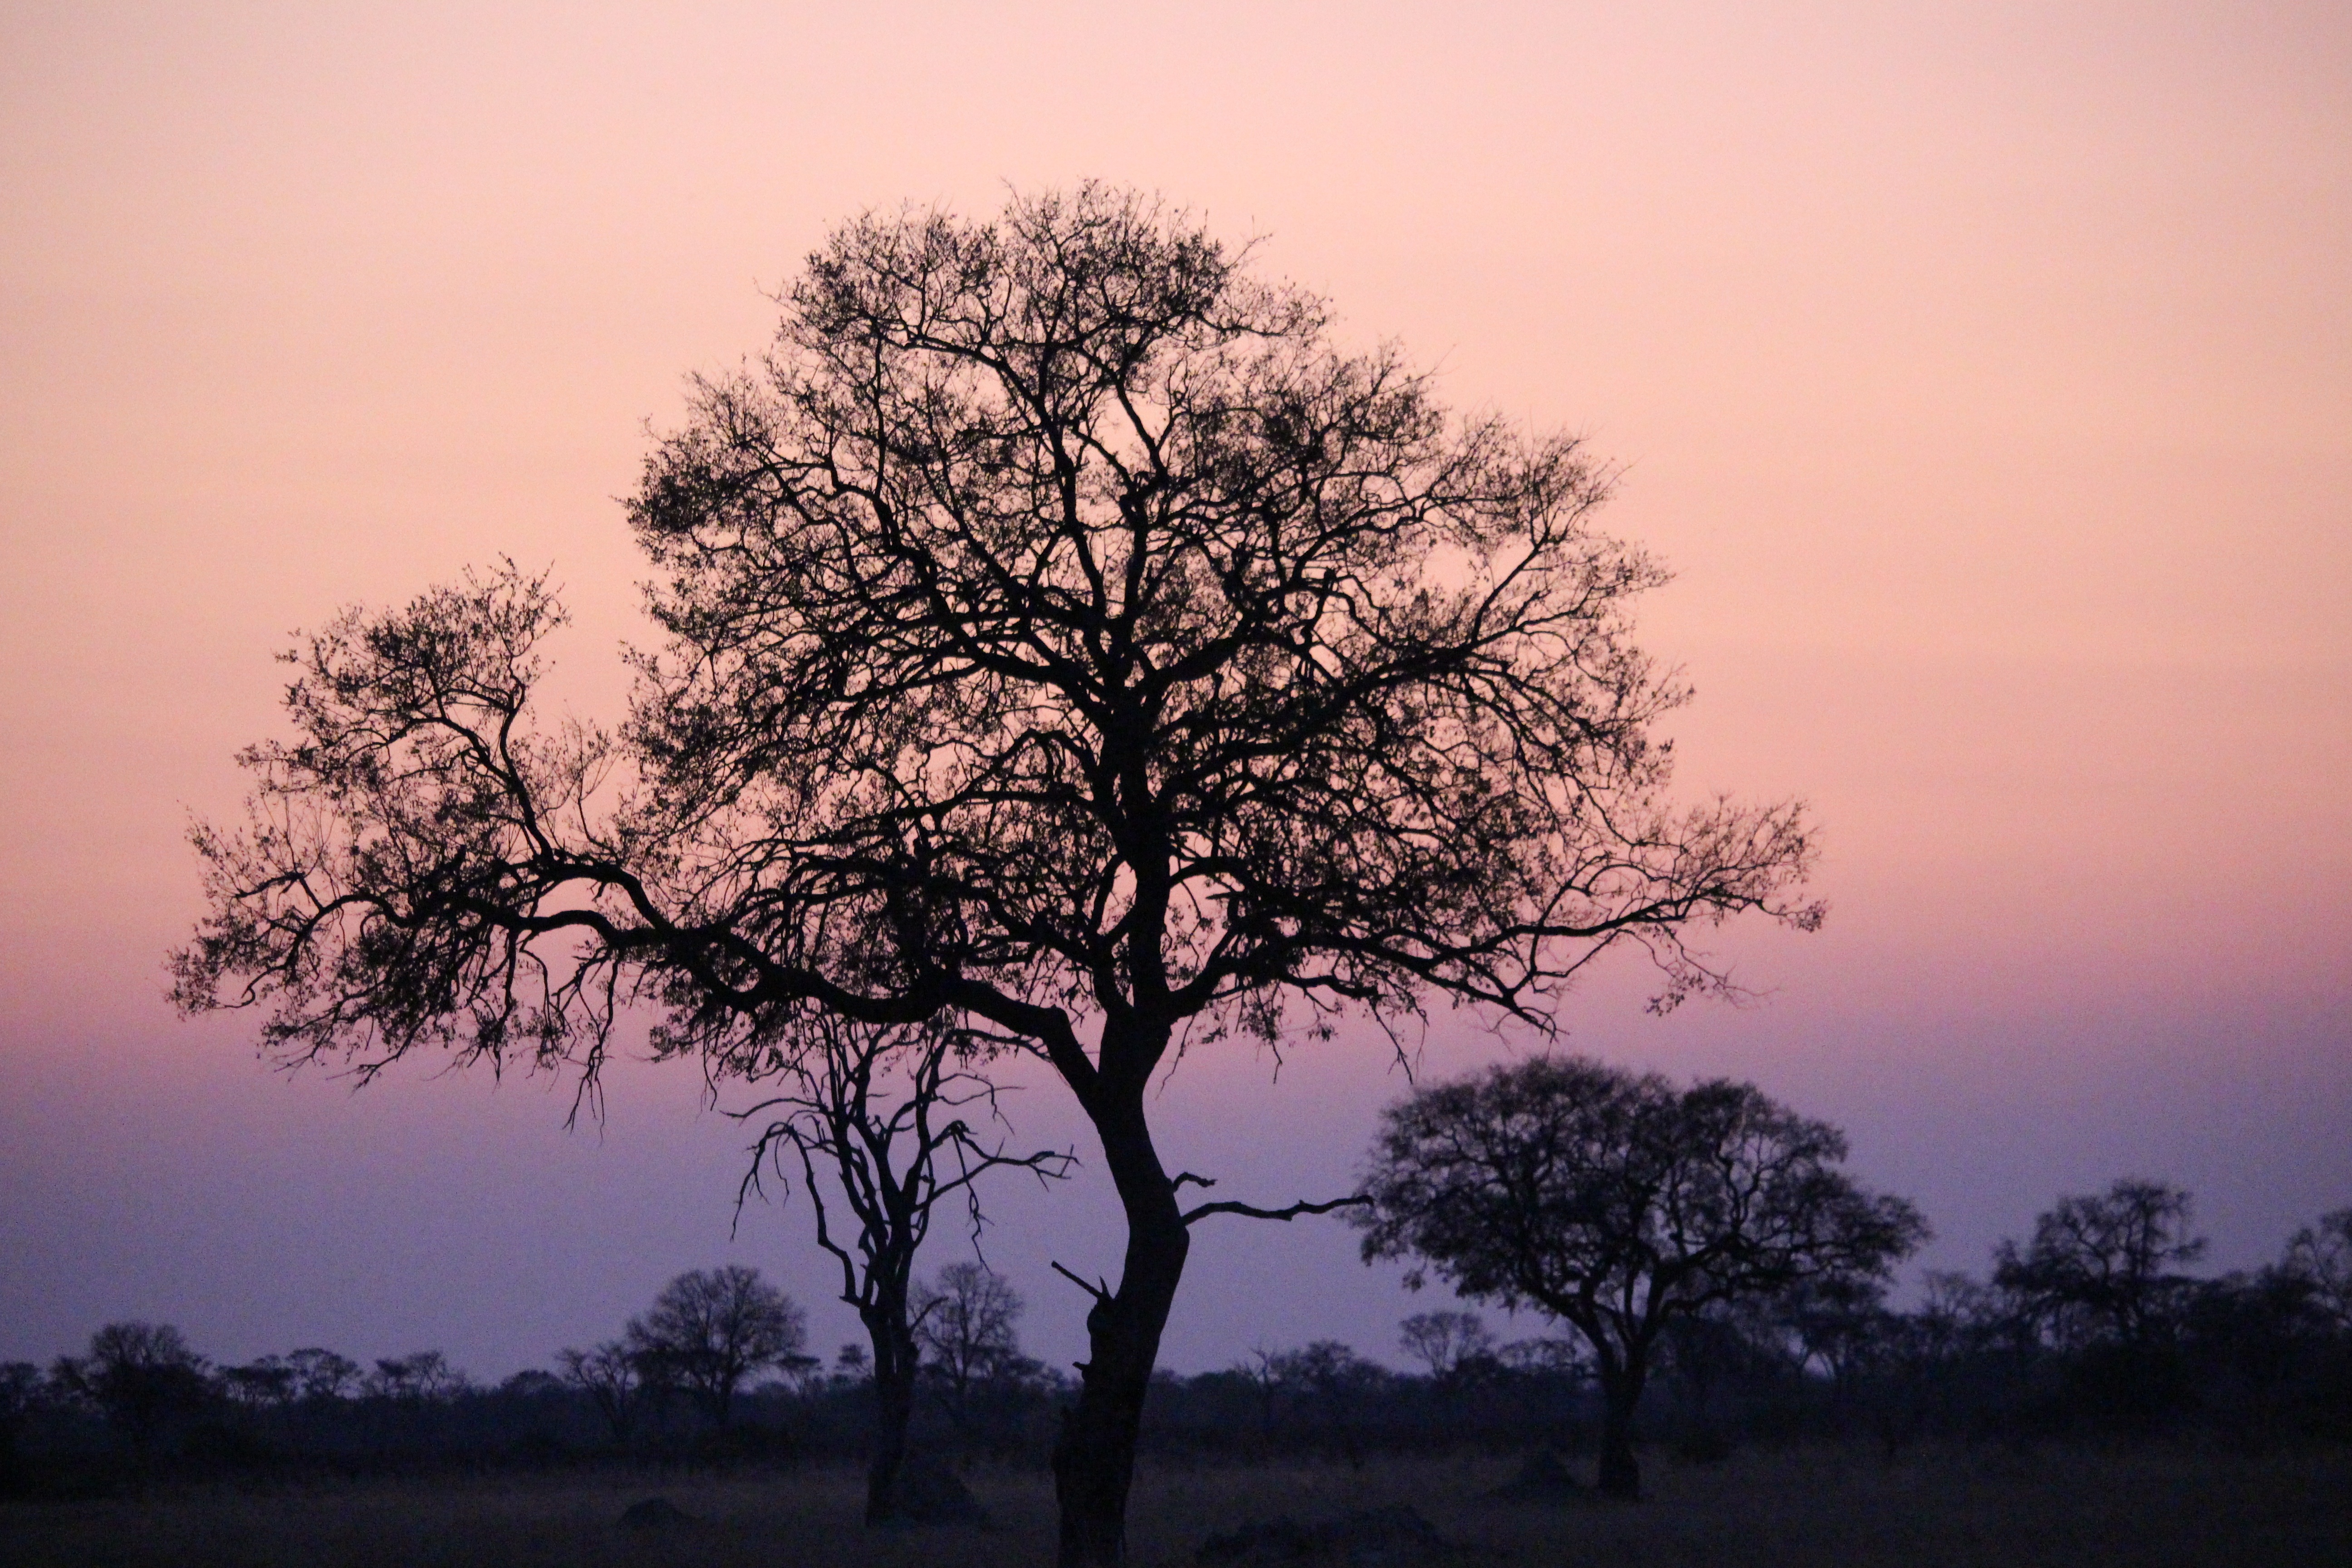
tree, nature, wilderness, branch, silhouette, plant, sky, sunrise, sunset, mist, field, morning, flower, dawn, dusk, evening, savanna, plain, savannah, pink sky, safari, zimbabwe, atmospheric phenomenon, woody plant, africa sunset